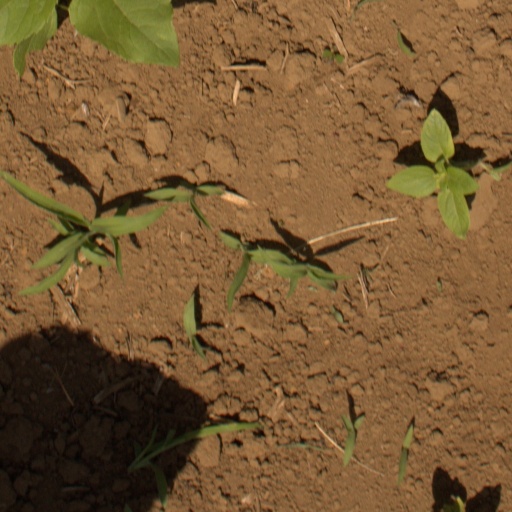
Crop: Jerusalem artichoke